Hampstead Cemetery

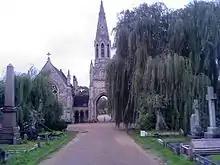
One of the Neogothic chapels and the central porte-cochère

Hampstead Cemetery is situated on Fortune Green Road and is bordered on the northern side by the sports ground of University College School. A public footpath running from Hocroft Road to Fortune Green runs through the cemetery, effectively splitting it in two.